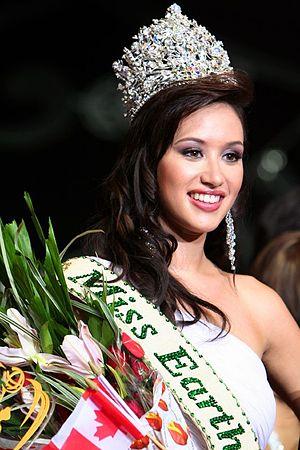
L'élection de Miss Terre est un concours international de beauté annuel visant à sensibiliser à l'écologie et à la protection de l'environnement. La première élection se tint en 2001.